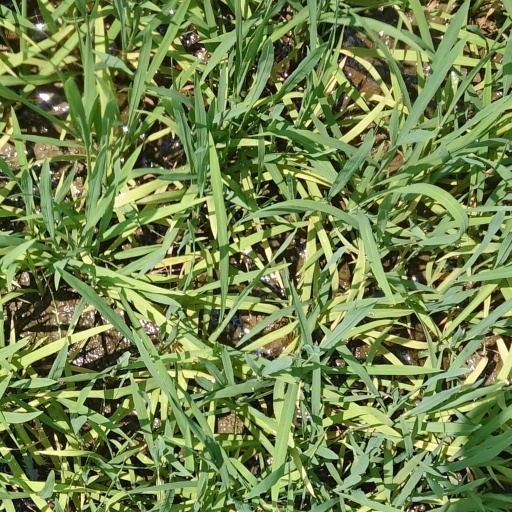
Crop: rice